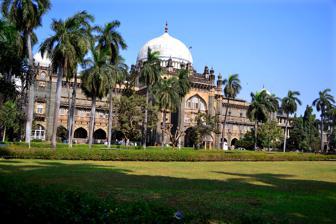
Building: Chhatrapati Shivaji Maharaj Vastu Sangrahalaya
Country: Unknown
Year built: 1915
Museum in Mumbai, India Chhatrapati Shivaji Maharaj Vastu Sanghralaya (CSMVS) Façade of Chhatrapati Shivaji Maharaj Vastu Sanghralaya (CSMVS) Former name Prince of Wales Museum of Western India Established 10 January 1922 ; 102 years ago ( 1922-01-10 ) Location Mahatma Gandhi Road, Fort , Mumbai , India Coordinates 18°55′36″N 72°49′56″E / 18.926667°N 72.832222°E / 18.926667; 72.832222 Type Archaeology , Art and Natural history museum Collection size Approx. 50,000 artefacts Director Sabyasachi Mukherjee Architect George Wittet Public transit access Chhatrapati Shivaji Terminus ; Churchgate Website csmvs .in UNESCO World Heritage Site Criteria Cultural: (ii) (iv) Designated 2018 (43rd session ) Part of Victorian Gothic and Art Deco Ensembles of Mumbai Reference no. 1480 Chhatrapati Shivaji Maharaj Vastu Sangrahalaya , (CSMVS) formerly named the Prince of Wales Museum of Western India , is a museum in Mumbai (Bombay) which documents the history of India from prehistoric to modern times. It was founded during British rule of India in the early years of the 20th century by prominent citizens of the city then called Bombay, with the help of the government, to commemorate the visit of the Prince of Wales (later George V , king of the United Kingdom and emperor of India ). It is located in the heart of South Mumbai near the Gateway of India . The museum was renamed in 1998 after Shivaji , the founder of the Maratha Kingdom . The building is built in the Indo-Saracenic style of architecture, incorporating elements of other styles of architecture like the Mughal, Maratha and Jain. The museum building is surrounded by a garden of palm trees and formal flower beds. The museum houses approximately 50,000 exhibits of ancient Indian history as well as objects from foreign lands, categorised primarily into three sections: Art, Archaeology and Natural History. The museum houses Indus Valley Civilization artefacts, and other relics from ancient India from the time of the Guptas , Mauryas , Chalukyas and Rashtrakuta . History A portrait of Shivaji at the entrance of the museum In 1904, some leading citizens of Bombay decided to provide a museum to commemorate the visit of the Prince of Wales , the future King George V . On 14 August 1905, the committee passed a resolution saying: Statue of The Prince of Wales, who later became the Emperor, George V "The museum building embodies the pomp and height at which the British raj was moving ahead with their ambitious plans, in building the great metropolis Bombay". "In keeping pace with the best style of local architecture, many buildings were built, among which, Bombay High Court building, and later, Gateway of India buildings were the most notable ones". On two sides of the statue has mural type of stone carving depicting the POW inaugurating the museum The foundation stone was laid by the Prince of Wales on 11 November 1905 and the museum was formally named "Prince of Wales Museum of Western India". On 1 March 1907, the government of the Bombay Presidency granted the museum committee a piece of land called the "Crescent Site", where the museum now stands. Following an open design competition, in 1909 the architect George Wittet was commissioned to design the Museum building. Wittet had already worked on the design of the General Post Office and in 1911 would design one of Mumbai's most famous landmarks, the Gateway of India . The museum was funded by the Royal Visit (1905) Memorial Funds. Additionally, the Government and the Municipality granted Rs. 300,000 and Rs. 250,000 respectively. Sir Currimbhoy Ibrahim (first Baronet) donated another Rs. 300,000 and Sir Cowasji Jehangir gave Rs. 50,000. The Museum was established under Bombay Act No. III of 1909. The museum is now maintained by annual grants from the Government and the Bombay Municipal Corporation . The latter pays for these grants from the interest accruing on the funds at the disposal of the Trust of the Museum. The museum building was completed in 1915, but was used as a Children's Welfare Centre and a Military Hospital during the First World War, before being handed over to the committee in 1920. The Prince of Wales Museum was inaugurated on 10 January 1922, by Lady Lloyd, the wife of George Lloyd , Governor of Bombay . The museum building is a Grade I Heritage Building of the city and was awarded first prize ( Urban Heritage Award ) by the Bombay Chapter of the Indian Heritage Society for heritage building maintenance in 1990. In 1998 the Museum was renamed Chhatrapati Shivaji Maharaj Vastu Sangrahalaya after the warrior king and founder of the Maratha Kingdom , Shivaji . The museum was renamed after the renaming of the city in 1995, when the colonial name "Bombay" was replaced by the native "Mumbai". Architecture The museum building is situated in 3 acres (12,000 m 2 ) area, having a built-up area of 12,142.23m sq. It is surrounded by a garden of palm trees and formal flower beds. The museum building, built of locally quarried grey Kurla basalt and buff coloured trachyte Malad stone. It is a three-storied rectangular structure, capped by a dome set upon a base, which adds an additional storey in the centre of the building. Built in the Western Indian and Indo-Saracenic style of architecture, the building accommodates a central entrance porch , above which rises a dome, tilled and modified well "tiled in white and blue flecks, supported on a lotus - petal base". A cluster of pinnacles, topped with miniature domes surround the central dome. The building incorporates features like Islamic dome with a finial along with protruding balconies and inlaid floors, inspired by Mughal palace architecture . The architect, George Wittet , modelled the dome on that of Golconda Fort and the inner vaulting arches on those at the Gol Gumbaz in Bijapur . The interior of the museum combines the columns, railings and balcony of an 18th-century Wada (a Maratha mansion) with Jain style interior columns, which form the main body of the central pavilion below the Maratha balcony. Gate of Chhatrapati Shivaji Maharaj Vastu Sangrahalaya In its recent modernisation programme (2008), the museum created 30,000 sq ft (2,800 m 2 ) space for installation of five new galleries, a conservation studio, a visiting exhibition gallery and a seminar room, in the East Wing of the museum. The museum also houses a library. Main lobby of the museum Collections Karl and Meherbai Khandalavala collection - gallery The museum collection comprises approximately 50,000 artefacts. The collection of the museum is categorised primarily into three sections: art,  archaeology and natural history. The museum also houses a forestry section, which has specimens of timbers grown in the Bombay Presidency (British India), and one exhibiting a small local geological collection of rocks, minerals and fossils. The Maritime Heritage Gallery, which displays objects relating to navigation, is the "first of its kind in India". In 2008, the museum installed two new galleries, displaying the " Karl and Meherbai Khandalavala collection" and "the Coins of India". Art section The art section displays the collections of Sir Purushottam Mavji , acquired in 1915, and the art collections of Sir Ratan Tata and Sir Dorab Tata , donated in 1921 and 1933 respectively. Dancing Krishna , from the Nepal-Tibet section. Nepal, 18th century AD. The headphone symbol at the foot of the image indicates that the artefact is part of the audio tour. The museum provides an audio tour in six languages to visitors. The museum's miniature collection encompasses representations of the main schools of Indian painting namely, Mughal, Rajasthani, Pahari and Deccani. It features palm leaf manuscripts dating to the 11th-12th centuries to the early 19th century pahari paintings, as well as paintings from the Sultanate period. Notable manuscripts housed in the museum include the Anwar-Suhayli painted in Mughal emperor Akbar ’s studio and a 17th-century manuscript of the Hindu epic Ramayana from Mewar . The ivory section has artefacts dating as early as the Gupta era. The museum also has decorative artefacts such as textiles, ivories, Mughal jades, silver, gold and artistic metal ware. It also has a collection of European paintings, Chinese and Japanese porcelain, ivory and jade artefacts. The museum also has sections dedicated to arms and armour and another to Nepali and Tibetan art .  The arms and armour section contains a finely decorated armour of Akbar dating to 1581 CE, consisting of a steel breastplate and a shield, the former inscribed with religious verses. Archaeological section Sculptures and coins transferred from the Poona Museum in Pune and the collections of the Bombay branch of the Royal Asiatic Society resulted in the development of an archaeological section, with precious sculptures and epigrams . The Indus Valley Culture Gallery houses fishing hooks, weapons, ornaments and weights and measures from the Indus Valley civilization (2600–1900 BCE). Artefacts from the excavation of the Buddhist stupa of Mirpurkhas , were housed in the Museum in 1919. The sculpture collection holds Gupta (280 to 550 CE) terracotta figures from Mirpurkhas in Sind of the early 5th century, artefacts dating to the Chalukyan era (6th-12th century, Badami Chalukyas and Western Chalukyas ), and sculptures of the Rashtrakuta period (753 – 982 CE) from Elephanta , near Mumbai. Natural history section The Bombay Natural History Society aided the Museum Trust in creating the natural history section. The museum's natural history section makes use of habitat group cases and dioramas , along with diagrams and charts, to illustrate Indian wildlife, including flamingoes , great hornbills , Indian bison , and tigers . New galleries An exhibition entitled Pravaha highlighting early phase of Sir J. J. School of Art and the Progressive Art Movement was launched on 24 July 2017. The exhibition covered a range of paintings from the 1880s to 1950s through works of Pestonji Bomanji , Rustom Siodia, Sawlaram Haldankar , António Xavier Trindade , S. N. Gorakshakar , Govind Mahadev Solegaonkar , G. H. Nagarkar, J. M. Ahivasi , Raghunath Dhondopant Dhopeshwarkar, Raghuveer Govind Chimulkar, Rasiklal Parikh and Y. K. Shukla, Abalal Rahiman, Keshav Bhavanrao Chudekar, Lakshman Narayan Taskar, Syed Haider Raza , and K. H. Ara . A prints gallery was launched with an exhibition entitled Bombay to Mumbai - Door of the East with its face to the West on 29 January 2015. The gallery was inaugurated by Neil MacGregor , Director of the British Museum in London, who also gave an illustrated lecture on 'World Cultures' at the central foyer of the museum. As part of the renovation project initiated in October 2008, the Krishna Gallery holding artworks related to the Hindu god Krishna , a Hindu deity of the preserver-god Vishnu , was opened in March 2009. A textile gallery, the first gallery in the city, was opened in April 2010. It illustrates "various techniques of textile manufacturing, regional collections and traditional Indian costumes". Matrika Design Collaborative is currently designing the museum's Indian miniature painting gallery. The content developed for the gallery will be converted into Braille text and tactile labels for the blind with help from designers, fabricators and consultants from the Helen Keller Institute. A new gallery on traditional Indian jewellery will be opening in 2020. At the gallery, there will be an exhibit on Golconda diamonds - replicas of which have been presented to the museum. Galleries CSMVS Museum has various galleries. They are related to Art , History , Natural History and Indian Culture . They are as follows: Sculpture gallery Pre and Proto History gallery Natural History Section Indian Miniature Painting gallery Krishna gallery Himalayan Art gallery Decorative Metalware gallery House of Laxmi- Coin gallery Karl and Meherbai Khandalavala gallery Chinese and Japanese Art gallery Sir Ratan Tata and Sir Dorab Tata gallery of European Paintings Arms and Armour gallery Jehangir Nicholson gallery Premchand Roychand gallery Key gallery First Floor Circle gallery Second Floor Circle gallery European Decorative Art gallery Bombay School gallery Jahangir Sabawala gallery Textile Gallery Prints gallery Curators gallery and Conservation Centre Sculpture Gallery The archaeological collections were originally started by pioneering archaeologists Sir Henry Cousens and Sir John Marshall . Amongst the important sculptures are the Gupta period terracottas and bricks from Mirpurkhas excavated by Cousens, a large number of Buddhist images from Gandhara and ceiling panels from a dilapidated temple at Aihole . The early examples are from Pauni and Pitalkhora . Mumbai itself has a rich tradition exemplified by the colossal Parel Relief of Shiva (represented here by a cast) and a Matrika from Baijanath Temple at Sewri near Parel belonging to the same phase as Elephanta . Other noteworthy images from Maharashtra are a Vishnu and a Ganesha of the eleventh century CE. Some well known sculptures are: Brahma , from Elephanta Caves Mahishasuramardini , from Elephanta Parel Relief of Shiva (plaster cast) from Parel Sculptures from Aihole and Pattadakal Dvarapala, from Shamalji , Gujarat Garuda , from the Konark Sun Temple Yaksha , from Pitalkhora Buddha and Devotee from Mirpur Khas Ashthamahesha Replica bust CSMVS is celebrating its centenary CSMVS, Mumbai, is celebrating its centenary year. Picture gallery Dvarapala Yaksha , Pitalkhora Buddhist caves (2nd century CE) Devotee statue from Mirpur Khas in Sindh (present day Pakistan) (5th century CE) Buddha statue made of terracotta , Mirpur Khas (5th century CE) Parel Relief of Shiva (plaster cast), 6th century CE Parshvanatha , bronze, Eastern India (2nd century CE) Brahma statue made of basalt and found in Elephanta Caves (6th century CE). Terracotta head from Akhnoor (Jammu). Head presented to the museum from the collection of Alma Latifi. (6th century CE) Statue of Gautama Buddha delivering his first sermon in the deer park at Sarnath , Varanasi Uma-Maheshvara , Aihole (7th century CE) Varuna with Varunani. Statue made from Basalt and discovered in Karnataka . (8th century CE) Sadashiva statue made of buff sandstone . Statue found in Madhya Pradesh . (10th century CE) Gautama Buddha statue discovered in the Indian state of Odisha (12th century CE) Captive Gardabhilla, Kalpasutra, c. 1375 CE Shantinath statue from Varaval in Sindh (present day Pakistan) Tirthankara statue, marble, late medieval period, Gujarat Akbar's amrour Heruka (in Yab-Yum form) is one of the nine deities emanating from Dhyani Buddha Akshobhya , Nepal , 1544 AD. Vishnu statue originating from Nepal and was a part of Ratan Tata collection (18th century CE) Marble statue based on The Source by Jean Ingres . Statue was formerly on display in Musee du Louvre . Japanese sculpture Śvētāmbara Jainism Tirthapata (20th century CE) References